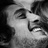
Emotion: happy